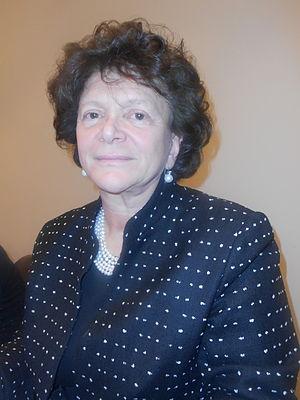
Liliana Picciotto est une politologue et historienne italienne qui traite d' histoire de l'art et de la littérature, de la musique et de la culture juive en Italie, en particulier des déportations des années 1943-1945.